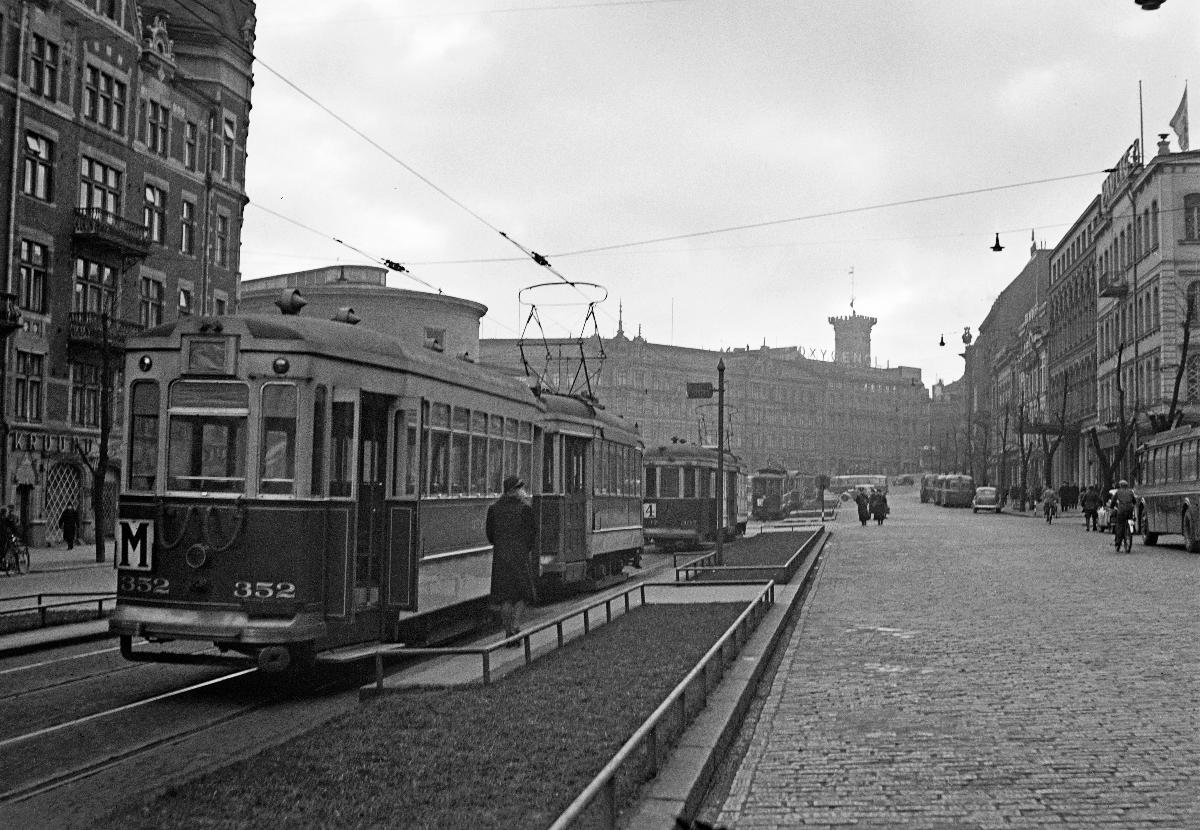
Raitiovaunuliikenne pysäytetty
Spårvägstrafiken avbruten; Tram traffic stopped
sisällön kuvaus: Raitiovaunuliikenne on pysäytetty toisen ilmahälytyksen jälkeen Helsingissä 30.11.1939. content description: The tram traffic is stopped after the second air raid alarm in Helsinki 30.11.1939. innehållsbeskrivning: Spårvägstrafiken är avbruten efter det andra luftalarmet i Helsingfors 30.11.1939.
Kuvaaja: Sundström, Hugo, kuvaaja
Vuosi: 1939
Paikka: Suomi, Uusimaa, Helsinki, Mannerheimintie Helsinki
Aiheet: HBL; raitiovaunut; raitiovaunuliikenne; kaupunkiliikenne; liikenne; kaupungit (alueet); hälytykset; talvisota; trams; traffic; cities; tram traffic; air raid alarms; alarms; war; urban traffic; Winter War; spårvagnar; trafik; städer; spårvagnstrafik; luftalarm; flygalarm; krig; stadstrafik; larm; vinterkriget